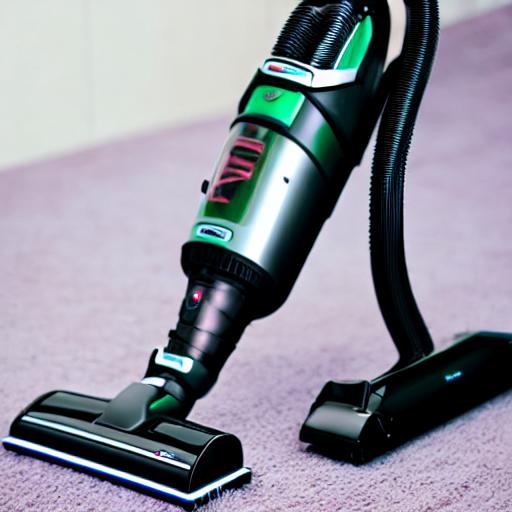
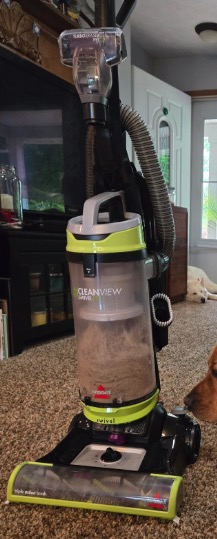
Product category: items_vacuum
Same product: no